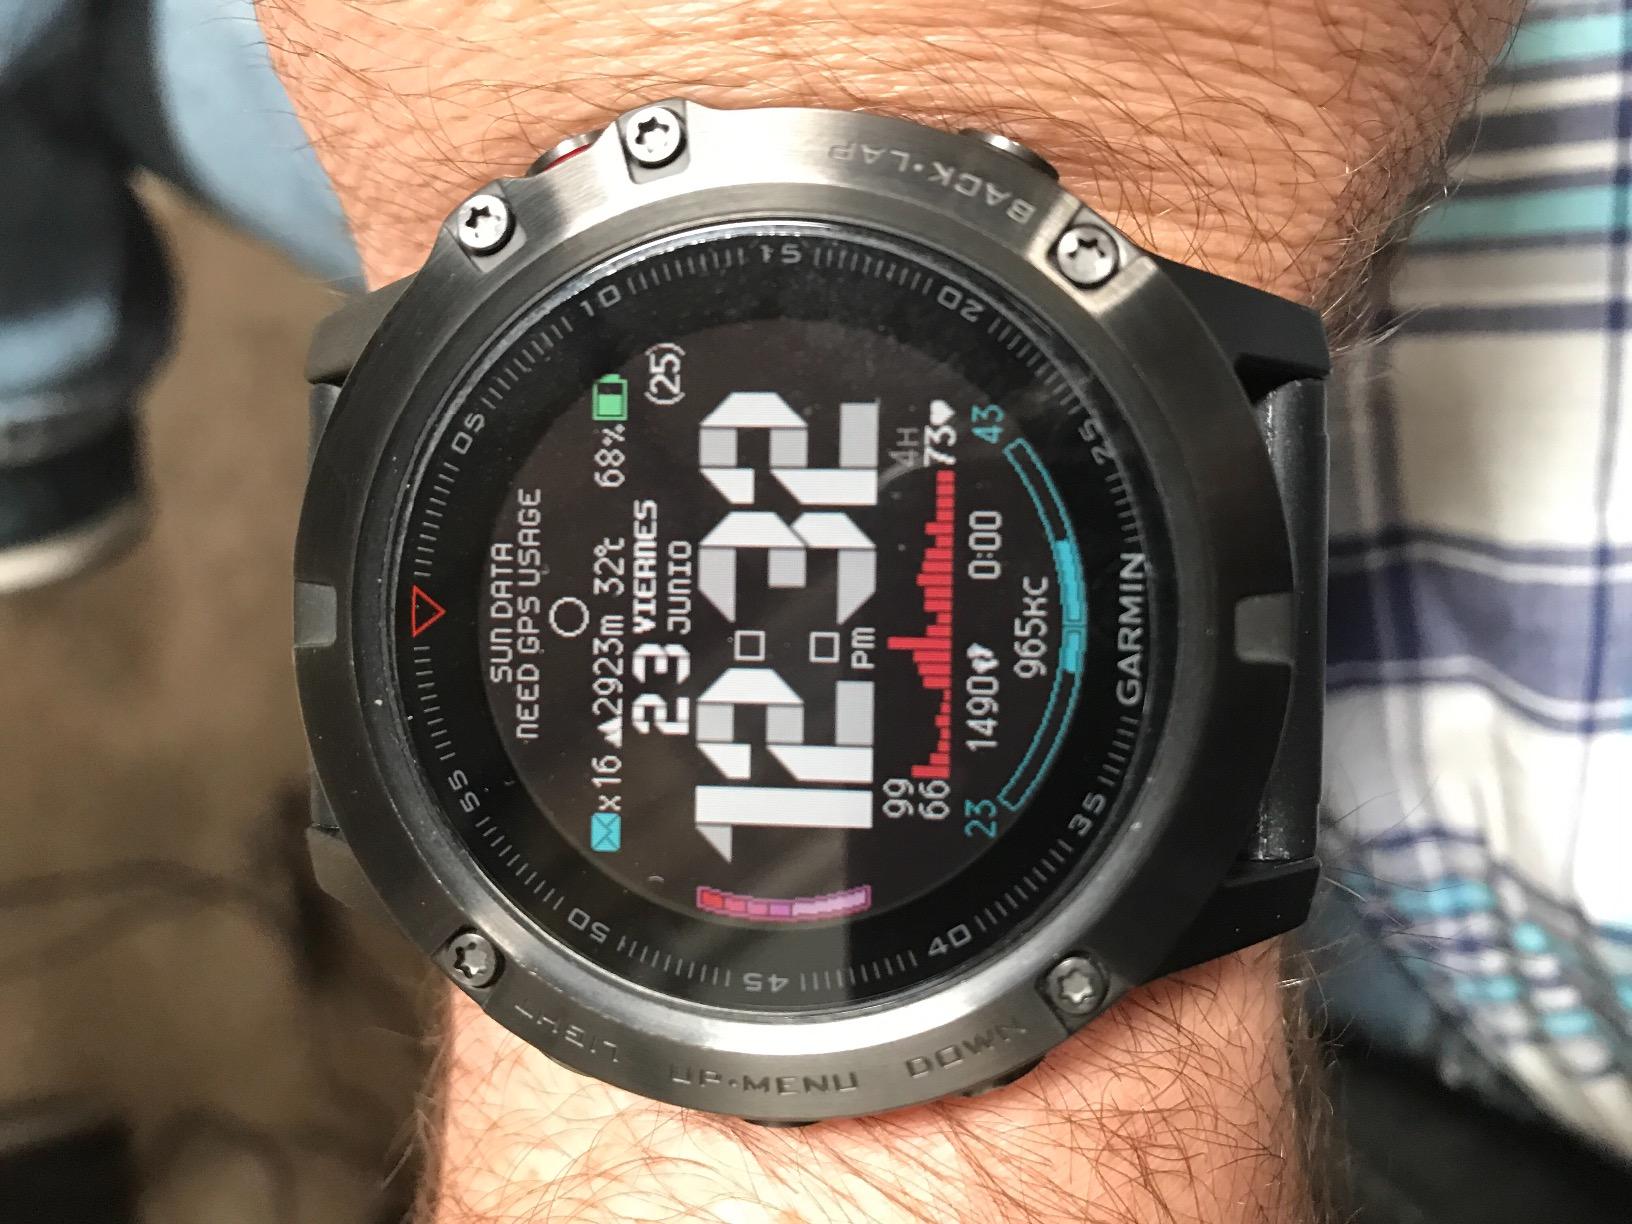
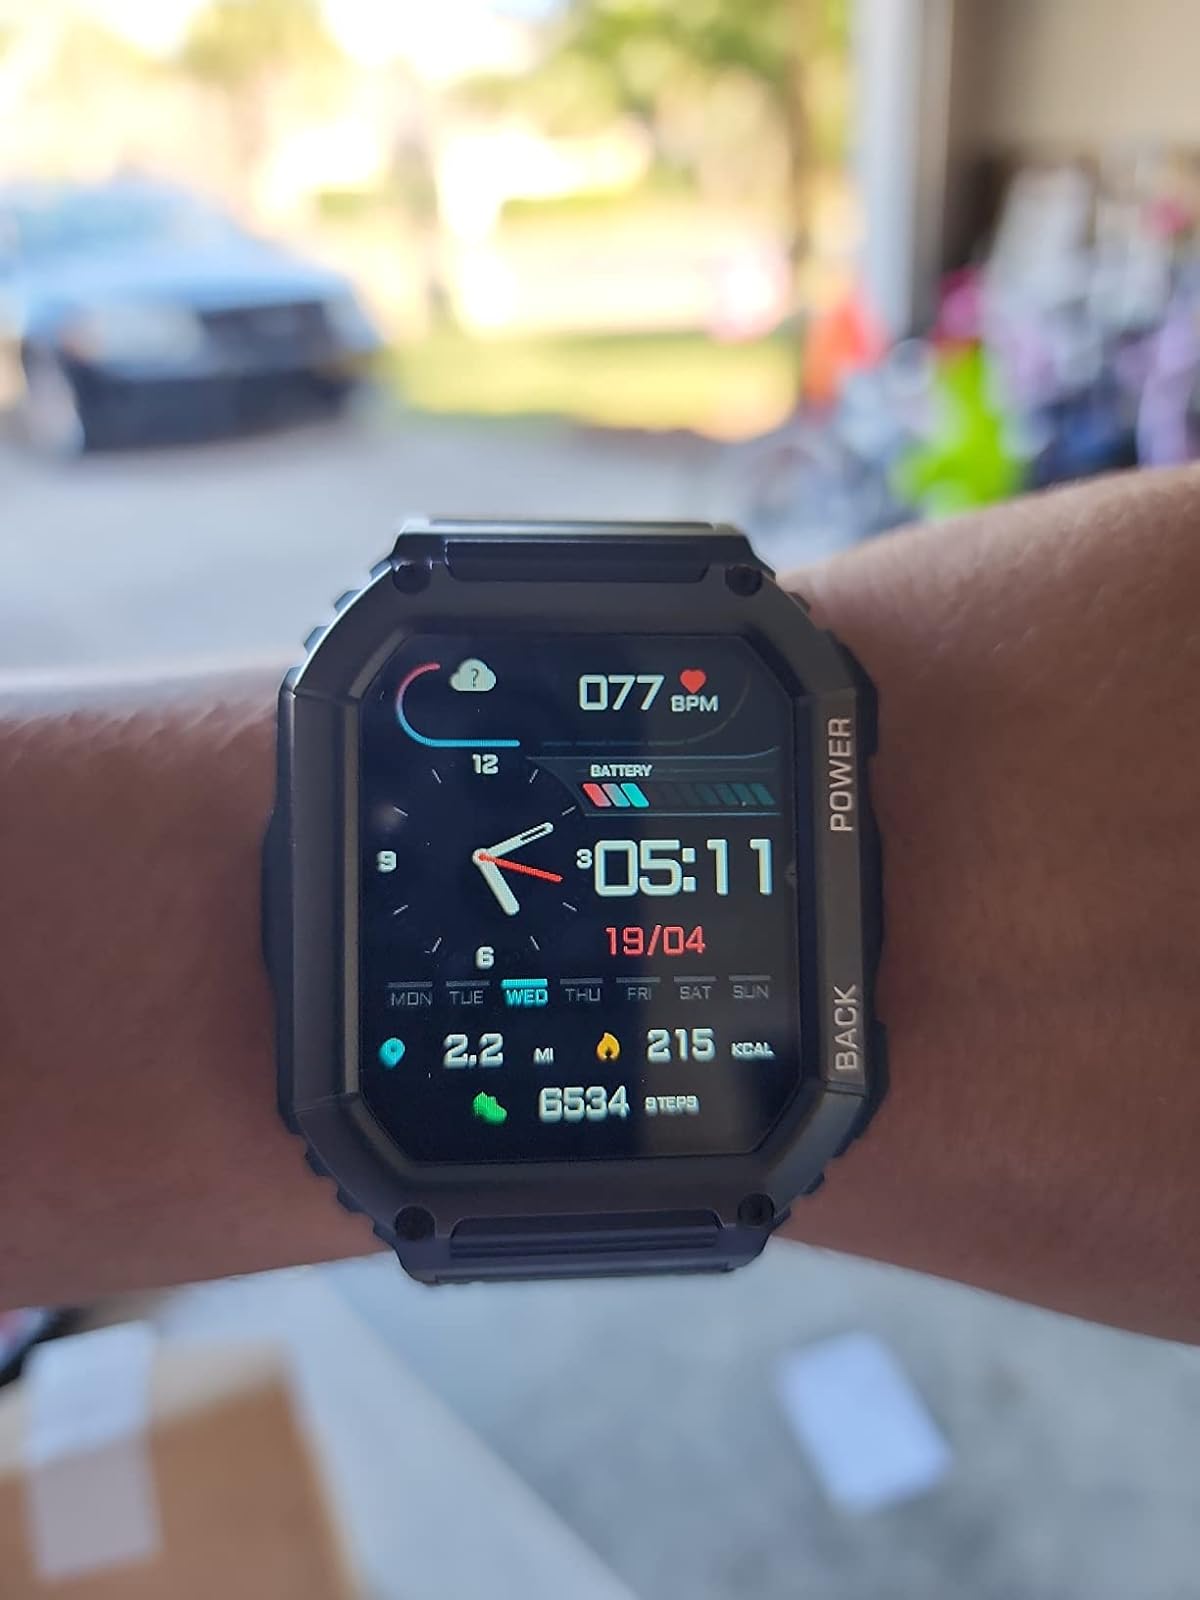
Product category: smartwatch
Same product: no